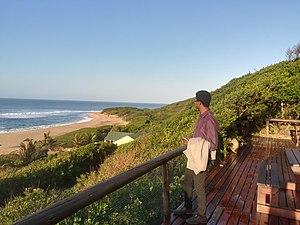
Xai-Xai est une ville du Mozambique et la capitale de la province de Gaza. Elle est située près du littoral du canal de Mozambique, au bord du fleuve Limpopo, à 210 km au nord-est de Maputo. Sa population s'élevait à 116 343 habitants au recensement de 2007.